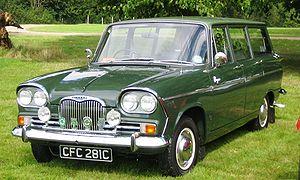
Carbodies Limited était une société anglaise, basée à Holyhead Road à Coventry. Elle débute son activité en tant que carrossier, et nommée à présent The London Taxi Company est surtout connue pour sa production de taxis londoniens.